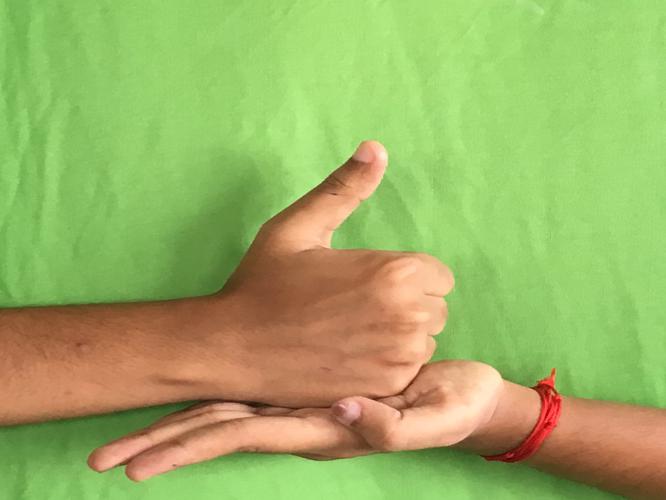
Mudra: Shivalinga
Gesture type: double_hand